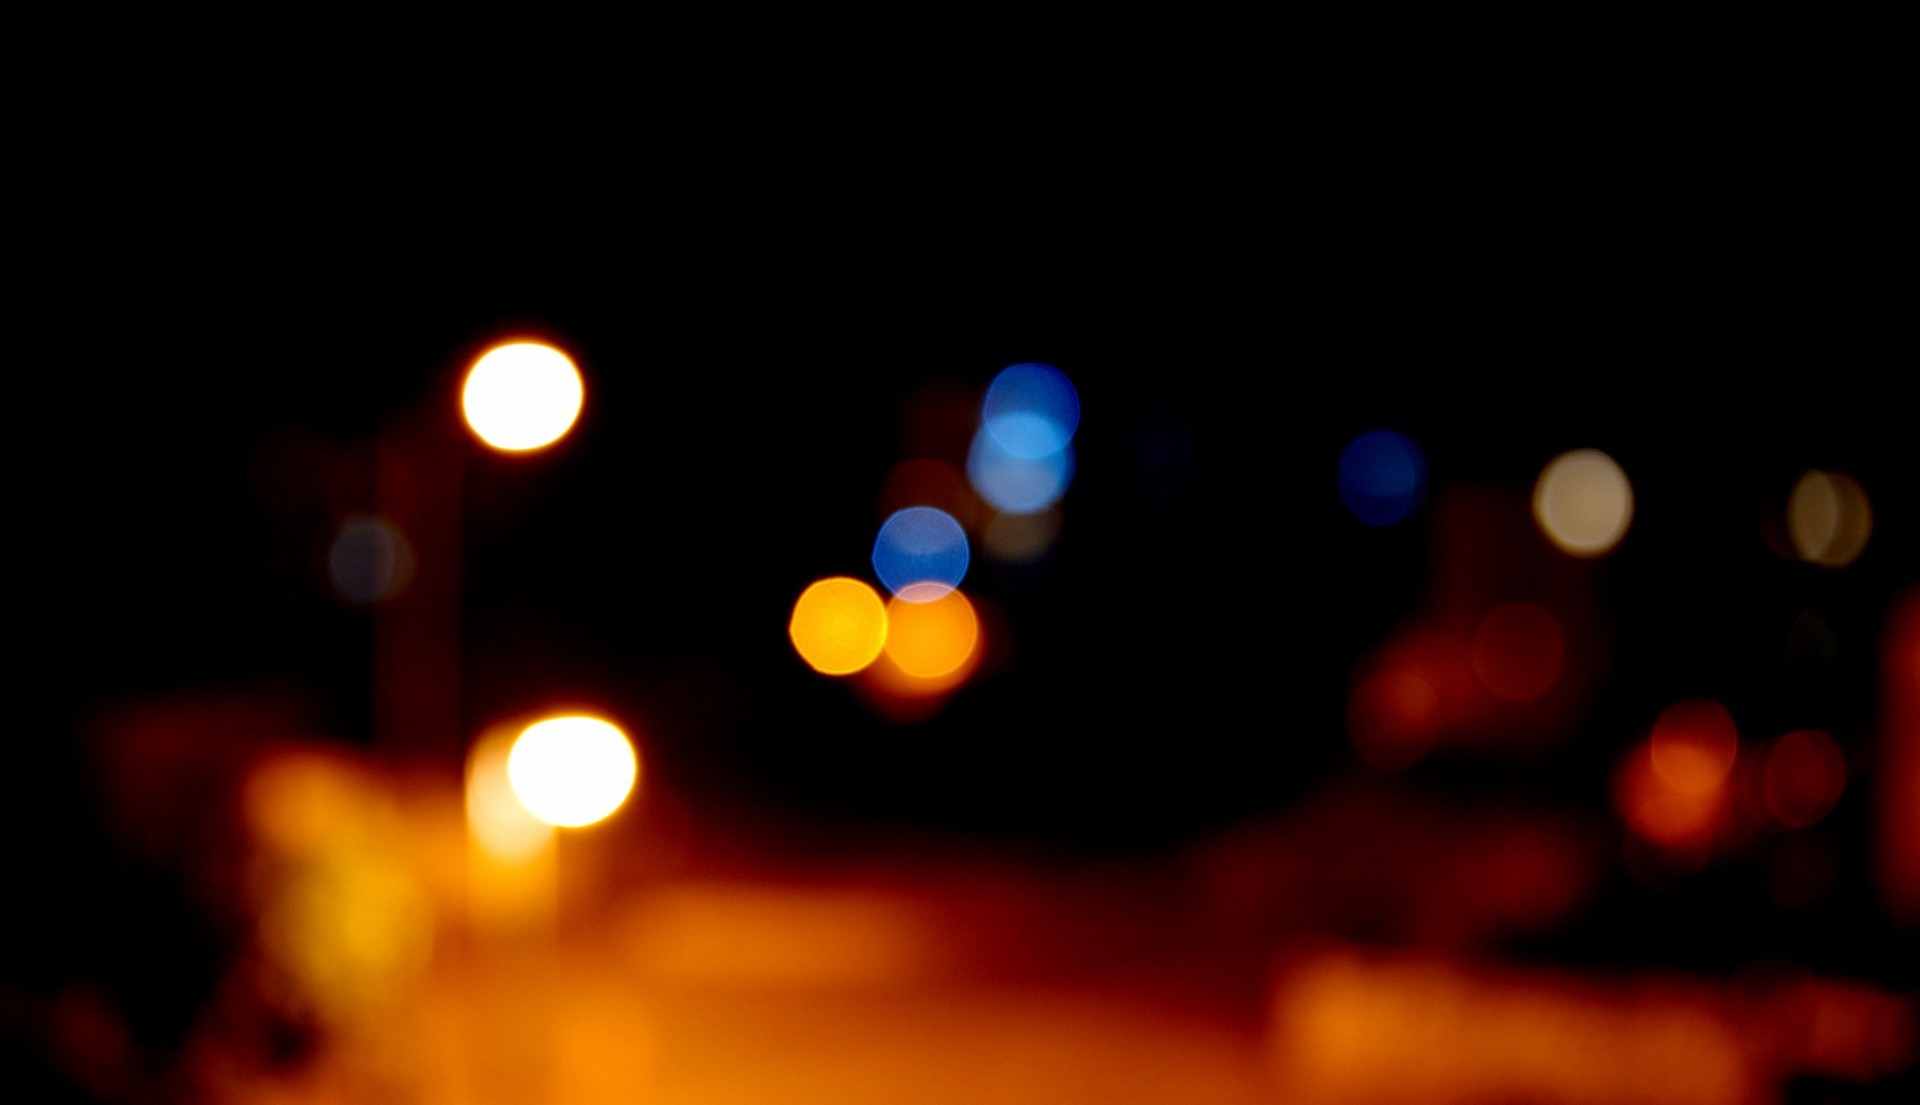
light, bokeh, night, city, dark, web, orange, darkness, lighting, circle, focus, background, design, brochure, light circles